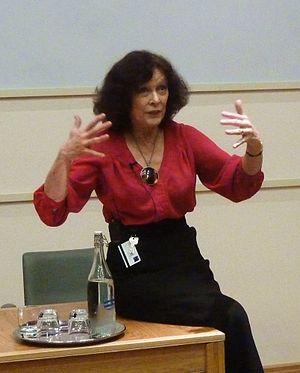
L. Susan Brown est une écrivaine et théoricienne anarchiste communiste canadienne.